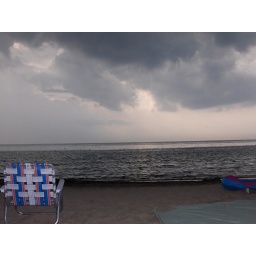
labor day weekend at the lake house in bridgman, michigan with 17 of our closest friends :D